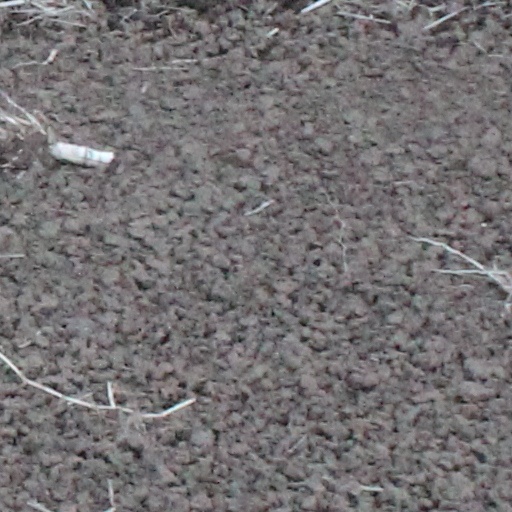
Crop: wheat